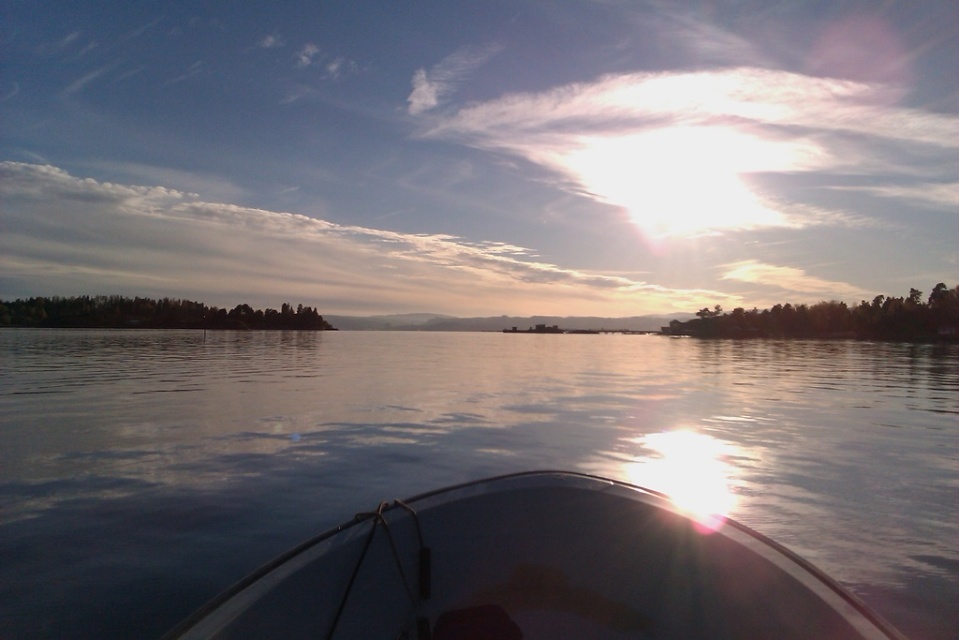
Question: Considering the relative positions of transparent water at center and white glossy boat at center in the image provided, where is transparent water at center located with respect to white glossy boat at center? (A) above (B) below
Answer: B